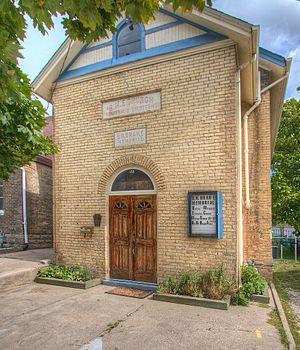
Cet article recense les lieux patrimoniaux du comté de Brant inscrits au répertoire des lieux patrimoniaux du Canada, qu'ils soient de niveau provincial, fédéral ou municipal.